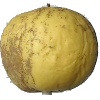
Label: golden_apple